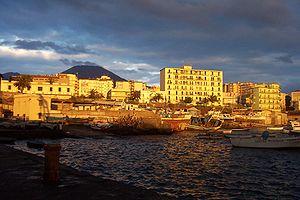
Torre del Greco est une ville italienne d'environ 84 000 habitants située dans la ville métropolitaine de Naples en Campanie. Située sur la mer aux pieds du Vésuve, elle est réputée pour ses productions d'objets en corail et ses camées. Ancien lieu de villégiature de la noblesse napolitaine, plusieurs villas du XVIIIᵉ siècle appartenant au Miglio d'oro y sont présentes, telles que la villa del Cardinale et la villa delle Ginestre, où le poète Giacomo Leopardi a passé les derniers moments de sa vie et composé certains de ses poèmes les plus célèbres. Torre del Greco est aujourd'hui l'une des villes les plus peuplées de la province de Naples.